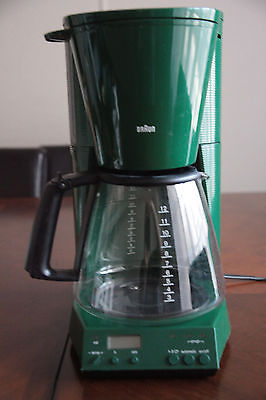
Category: coffee maker